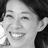
Emotion: happy